Strathallan, Victoria

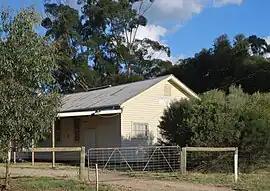
Strathallan Public Hall

Strathallan is a locality in the Goulburn Valley region of Victoria, Australia. The locality is in the Shire of Campaspe, and on the Campaspe River, north of the state capital, Melbourne.